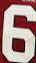
Number: 6